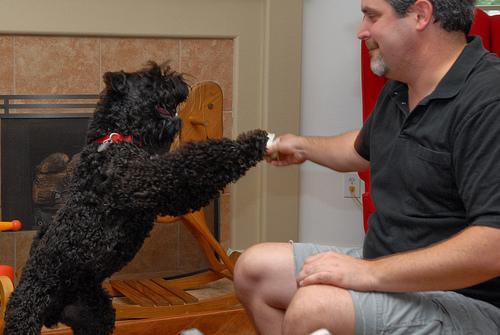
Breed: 229-n000087-Kerry_blue_terrier